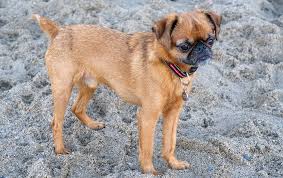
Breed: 209-n000042-Brabancon_griffo